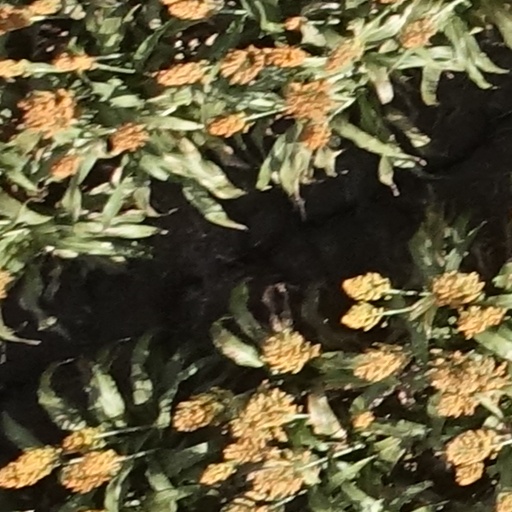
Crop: sorghum